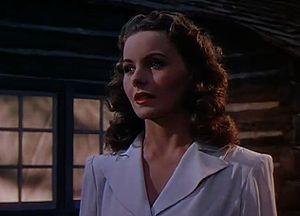
Péché mortel est un film américain de John M. Stahl sorti en 1945.